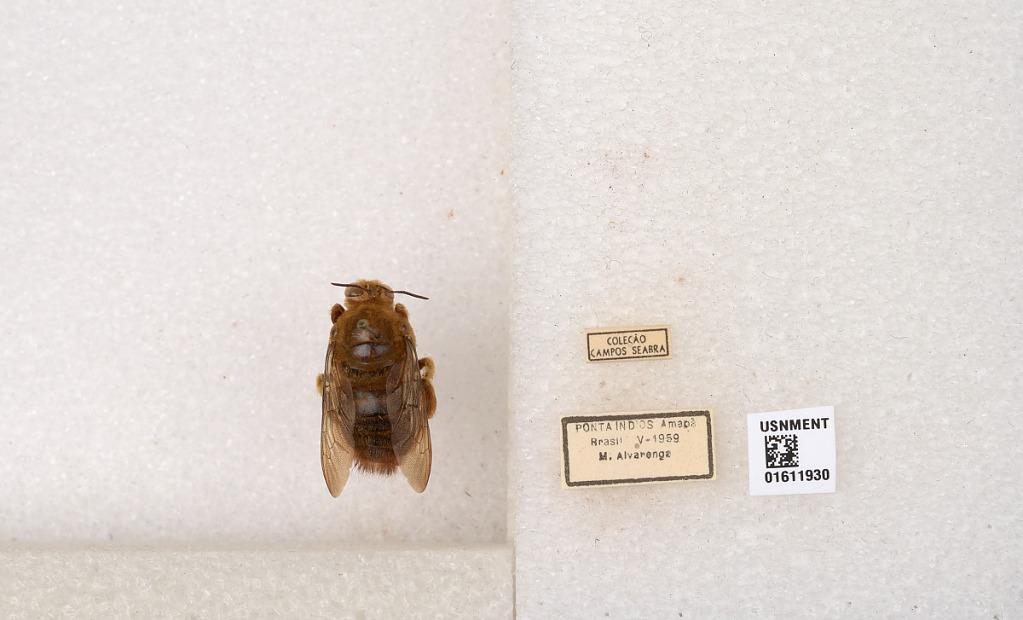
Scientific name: Xylocopa (Neoxylocopa) sp.
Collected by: M. Alvarenga
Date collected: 1959-5-1
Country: Brazil
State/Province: Amapa
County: Oiapoque
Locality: Ponta Indios (Ponta dos Indios)